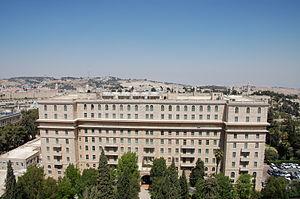
L'hôtel King David de Jérusalem est construit en grès rose des carrières de Hébron et est considéré comme un des meilleurs hôtels d'Israël. Ouvert en 1931, il a été gravement endommagé en 1946 par un attentat meurtrier de l'Irgoun. Reconstruit et rénové, il fait partie des hôtels de luxe d'Israël.